Arthur Wing Pinero

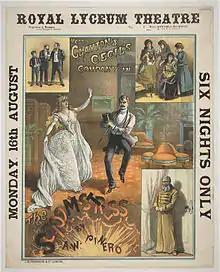
Poster for provincial production of "The Schoolmistress"

Among the notable British revivals of Pinero plays singled out in John Dawick's 1993 study of the dramatist were: